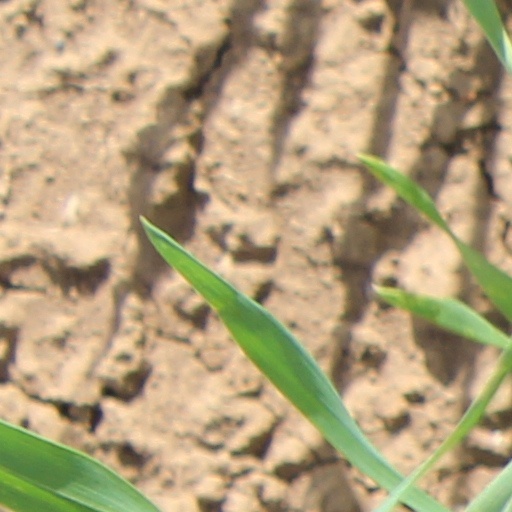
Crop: wheat